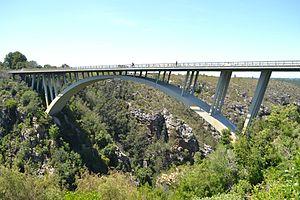
Riccardo Morandi, né le 1ᵉʳ septembre 1902 à Rome, mort le 25 décembre 1989 dans la même ville, est un ingénieur civil italien reconnu pour son utilisation du béton armé.